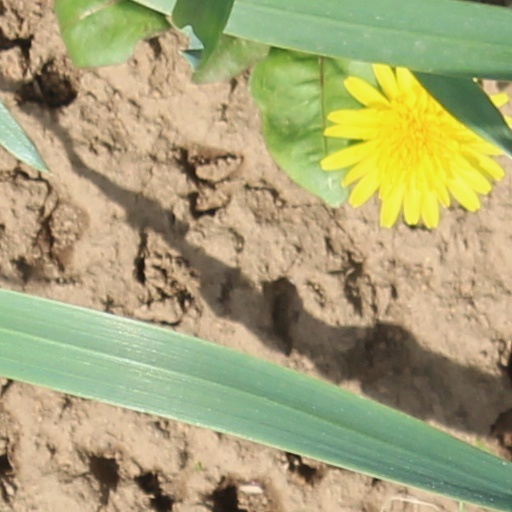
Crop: wheat